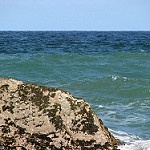
Label: sea